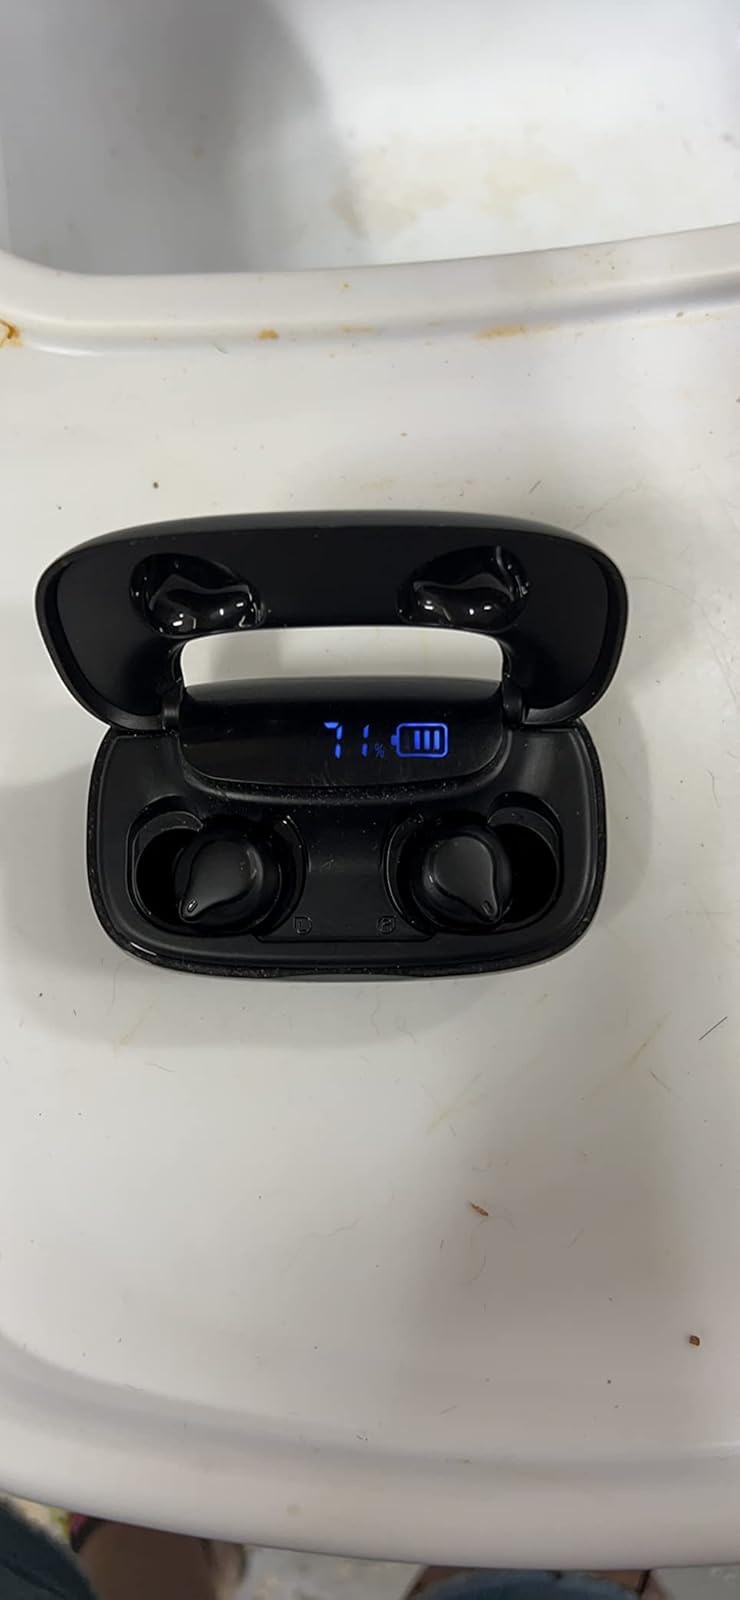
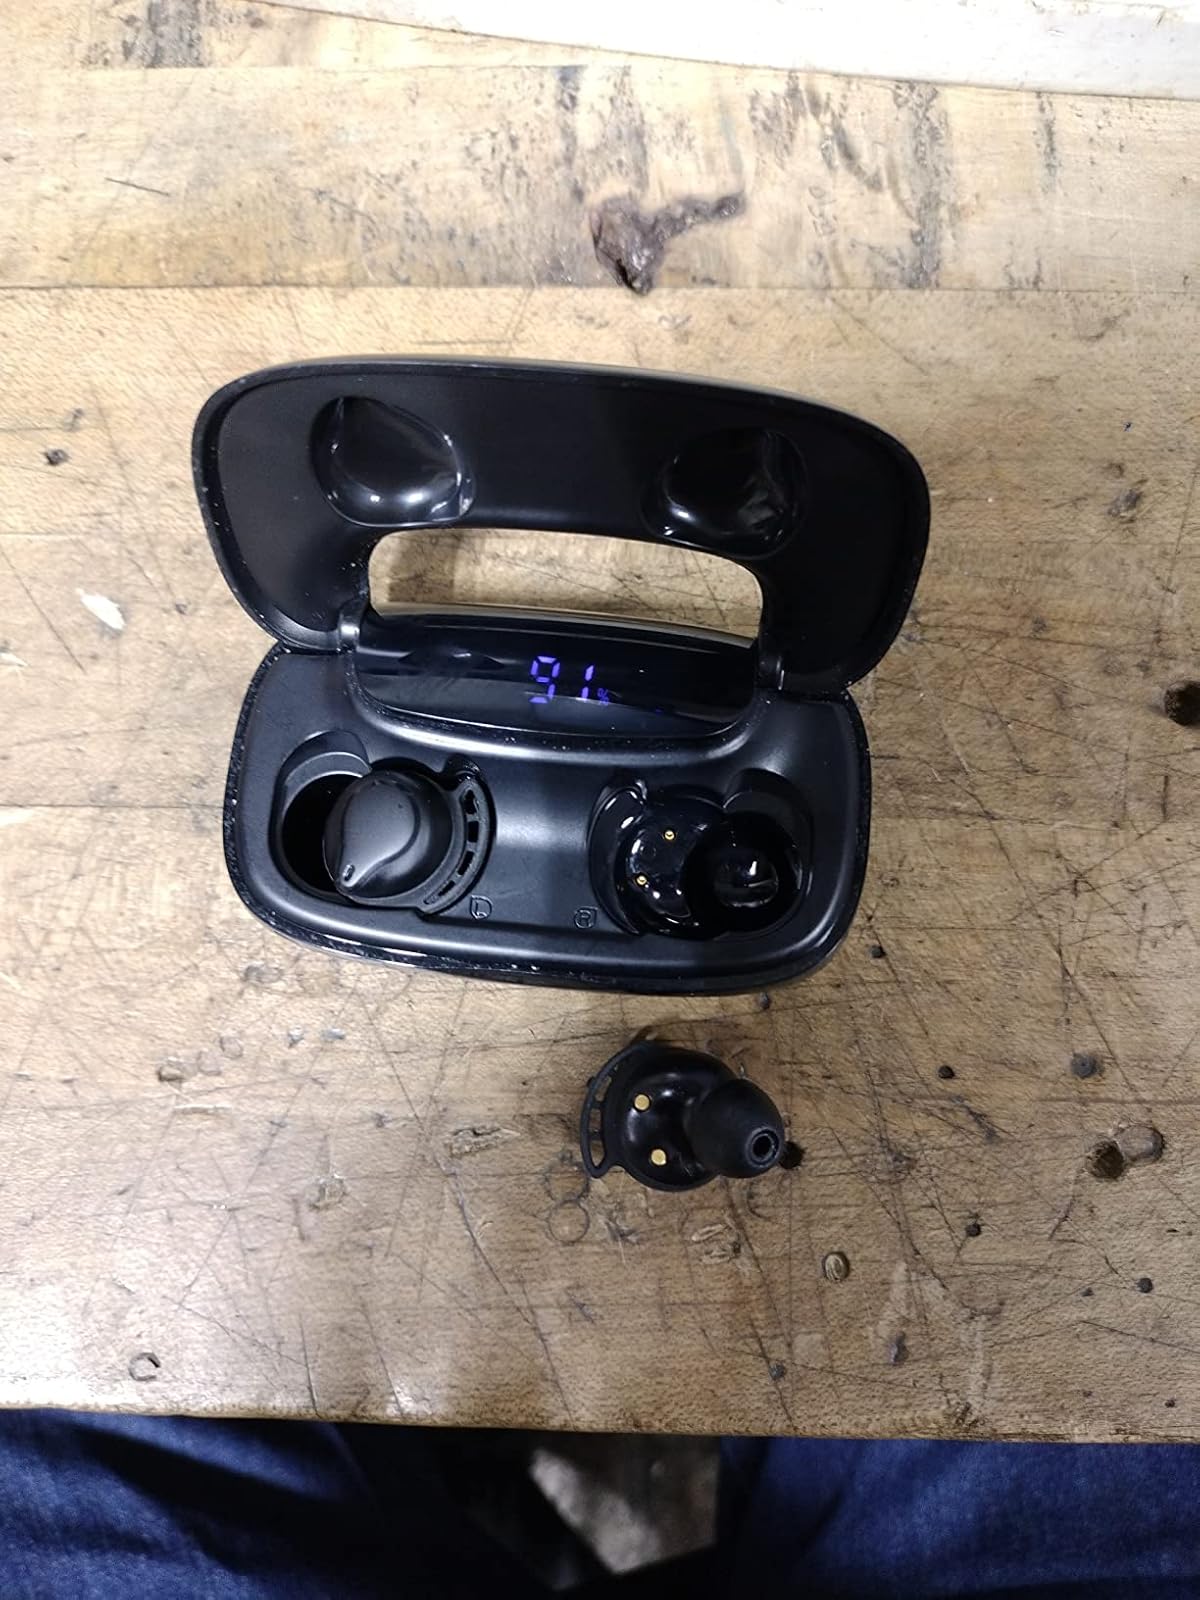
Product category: earbuds
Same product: yes